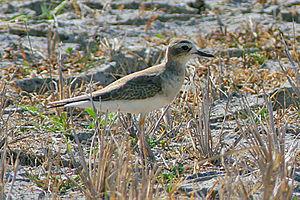
Le Pluvier oriental est une espèce d'oiseaux de la famille des Charadriidae.